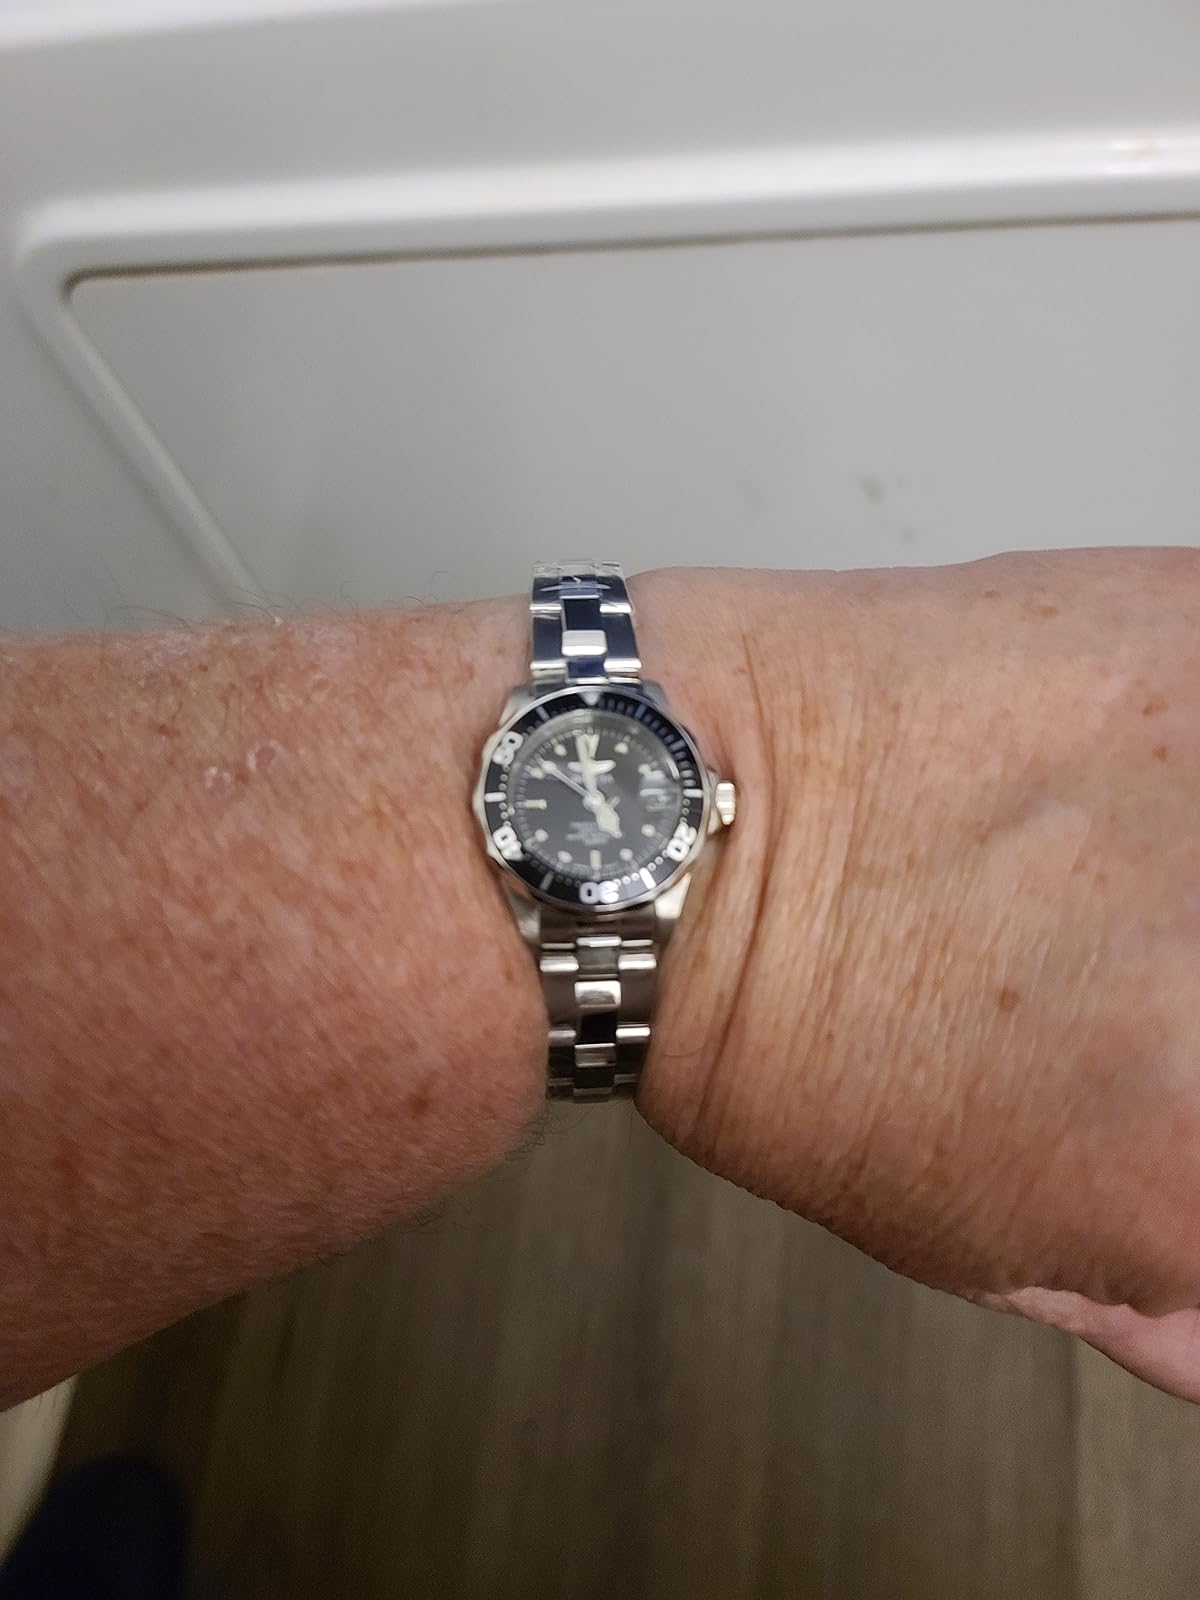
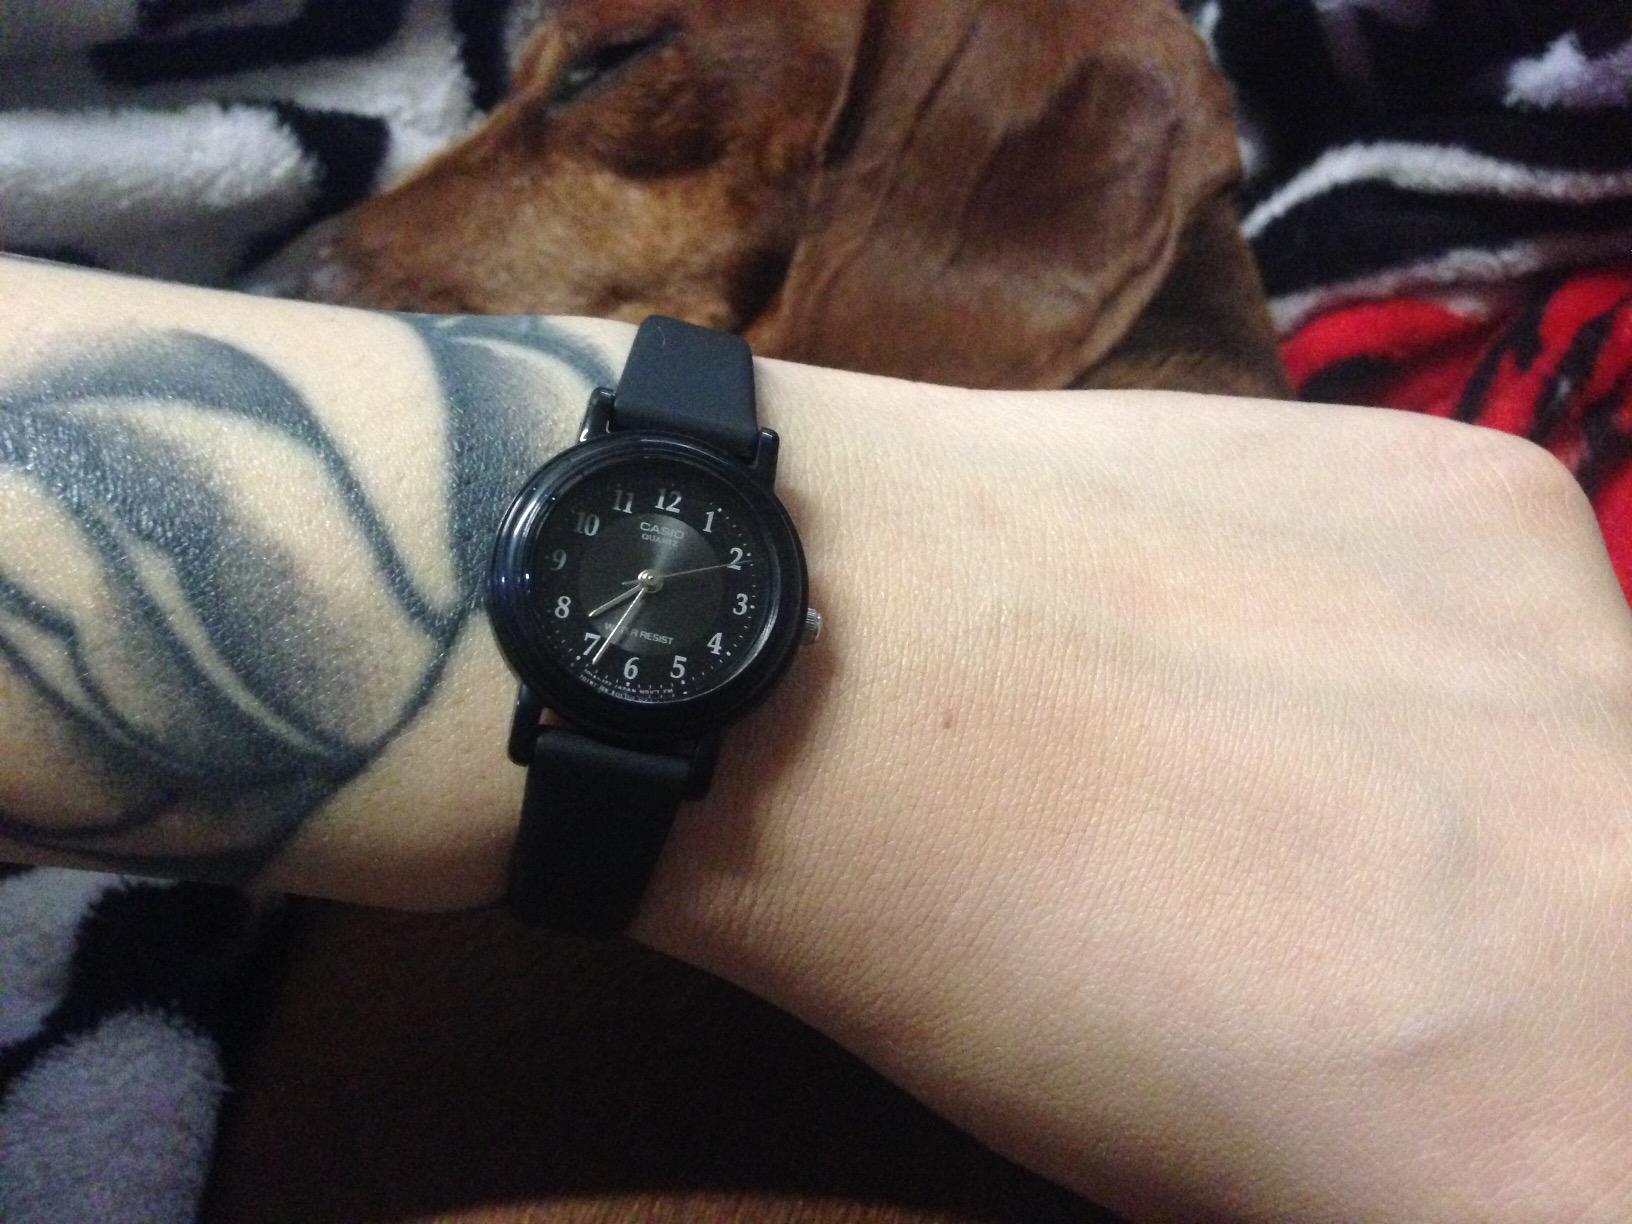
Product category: accessories_watch
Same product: no